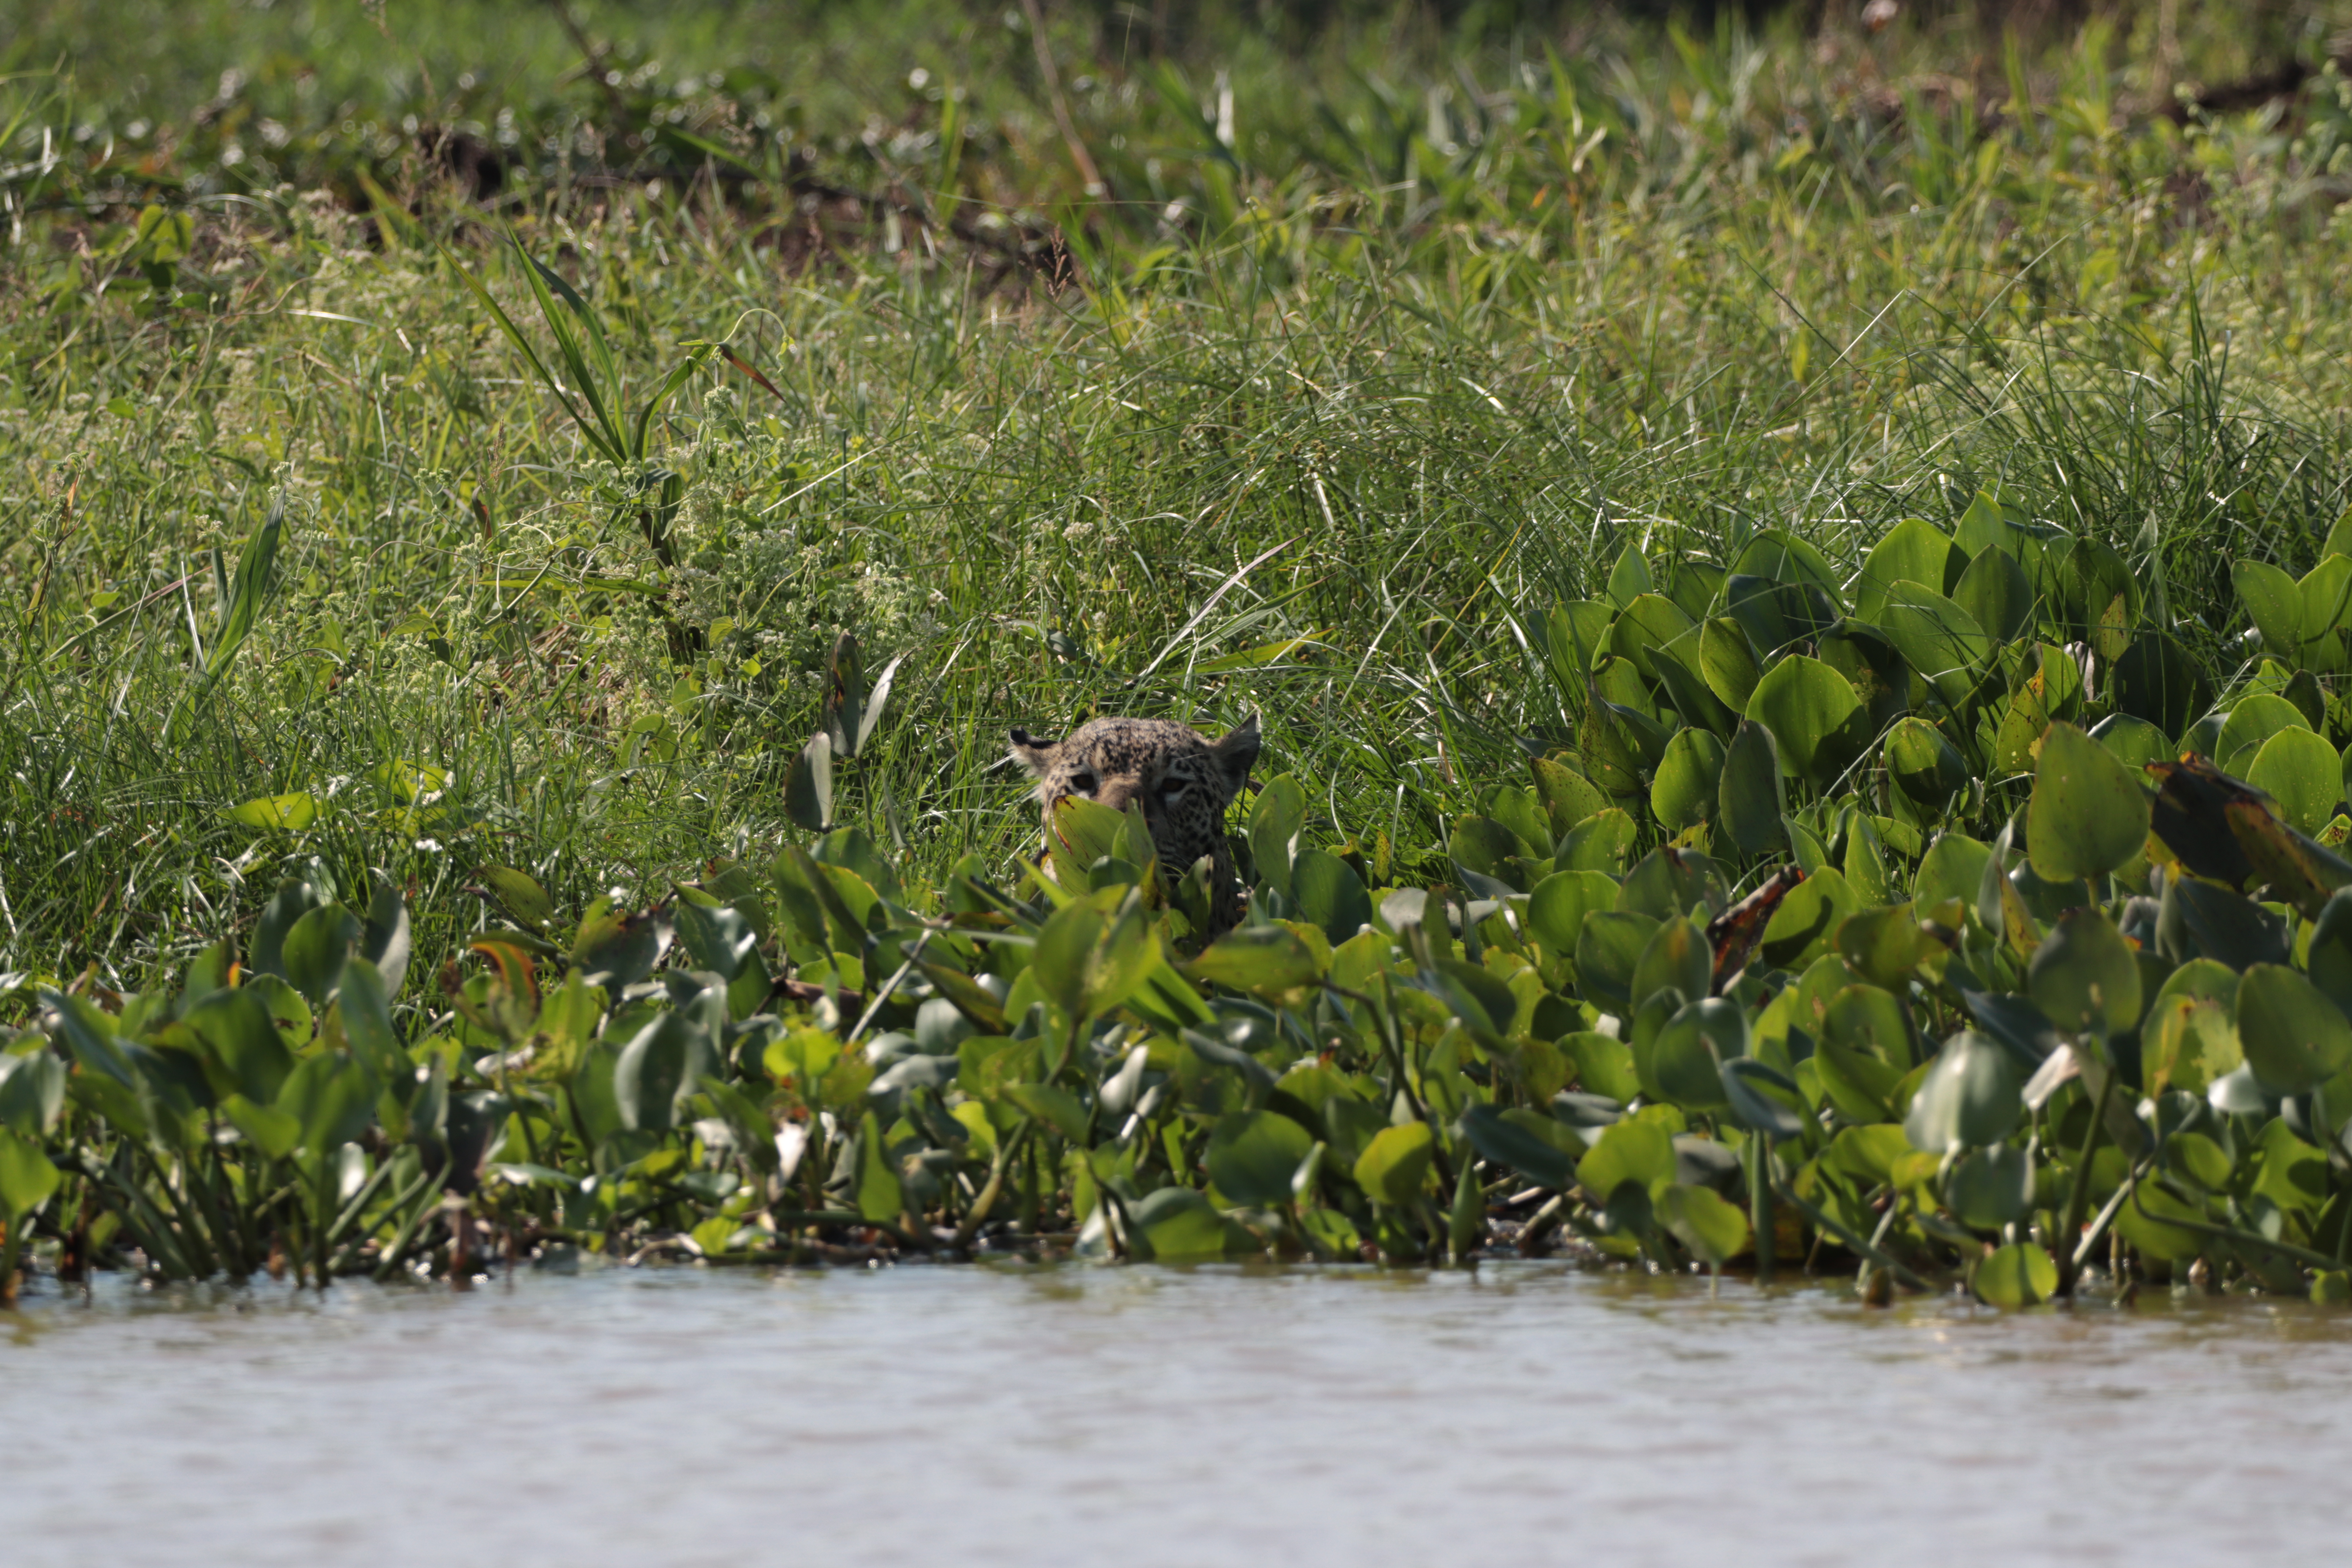
Jaguar: Marcela